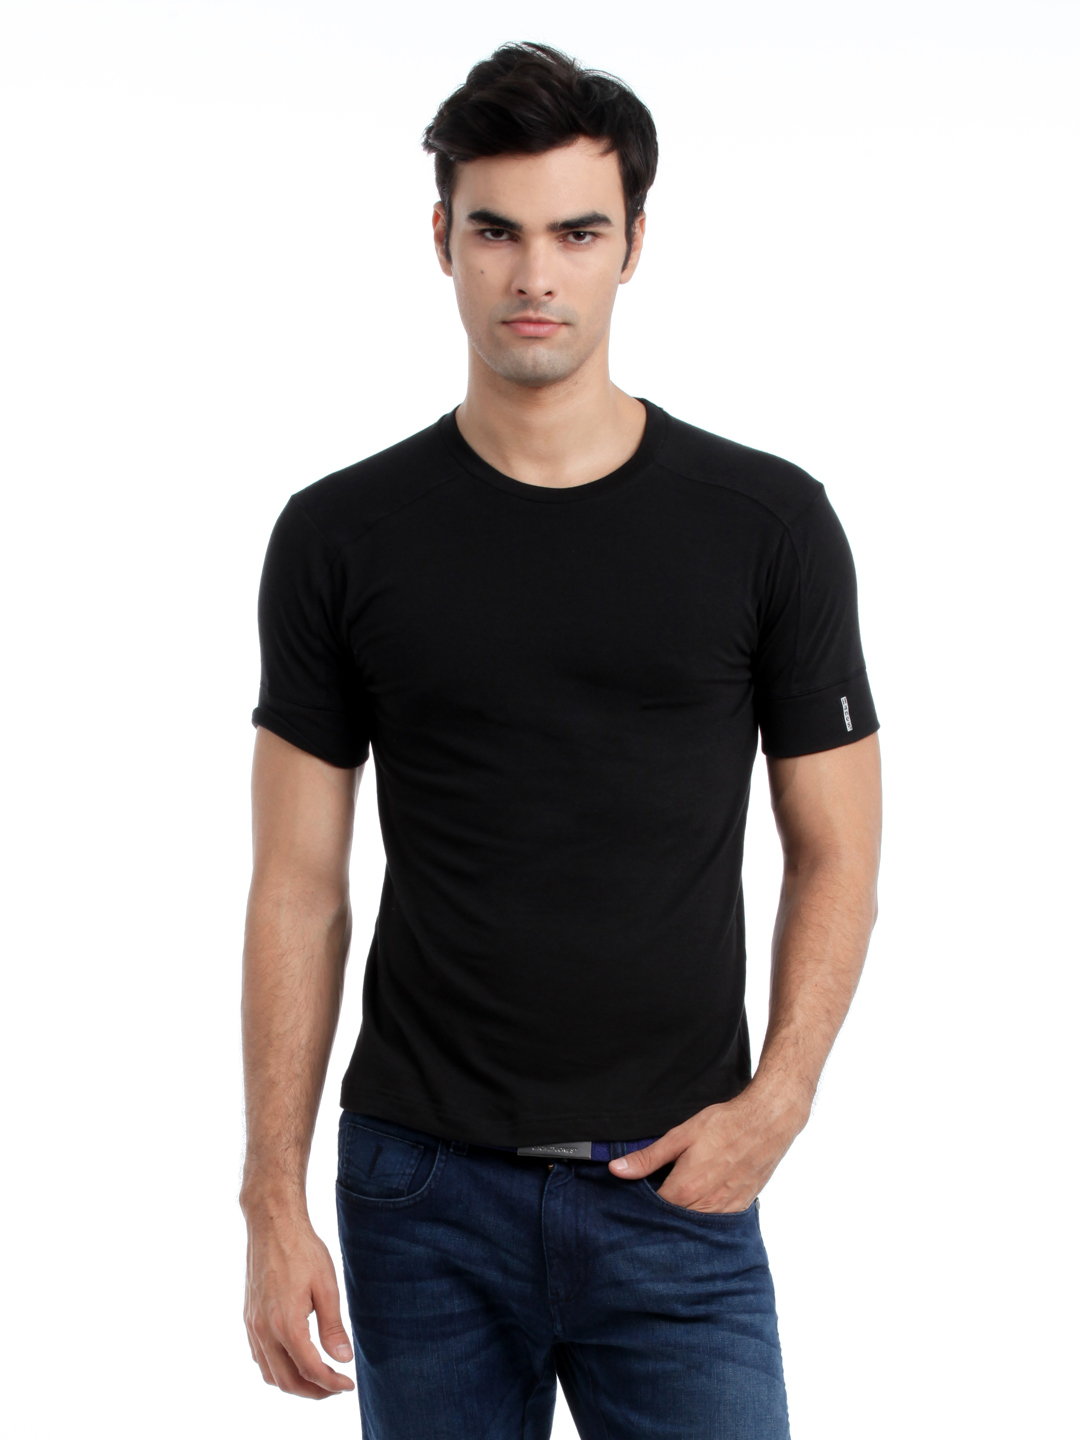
Hanes Men Black Duo Dry Body Fit Crew T-shirt
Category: Apparel / Innerwear / Innerwear Vests
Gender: Men
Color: Black
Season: Summer 2016
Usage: Casual